Israeli Students Combating Antisemitism

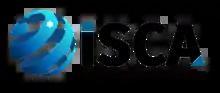
ISCA - Israeli Students Combating Antisemitism - the official logo

Israeli Students combating antisemitism (ISCA) online has been founded in 2011 and operates with the purpose of fighting the growing antisemitism, xenophobia and Holocaust denial on the internet.